Germantown Colony and Museum

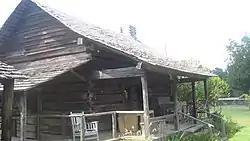
Countess Leon's House at Germantown Colony

The Germantown Colony and Museum is a museum and historical preservation project in Webster Parish, Louisiana about north of Minden in northwestern Louisiana, USA. It was listed on the National Register of Historic Places as Germantown in 1979.